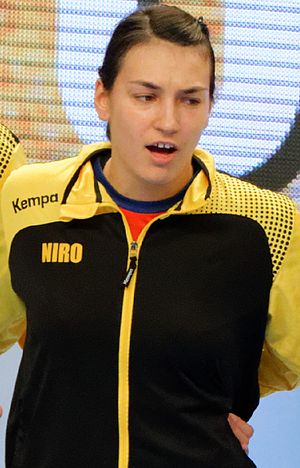
Verdens bedste håndboldspiller / Kvinder / Galleri
Årets bedste håndboldspiller er en udmærkelse som blev etableret i 1984, og som tildeles en mandlig og en kvindelig håndboldspiller. Udmærkelsen bliver uddelt af IHF, og vinderne afgøres ved en afstemning i World Handball Magazine og af besøgende på IHF's hjemmeside.